State of Katanga

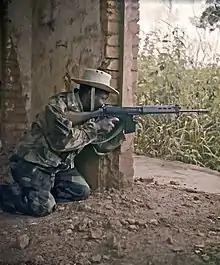
Katangese gendarme in 1961

In February 1961, attempting to bolster his position in Katanga, Tshombe began importing more foreign mercenaries from neighboring states to assist his Gendarmes. The "Mercenary Problem", as the international community termed it, was a major concern of the ONUC. The Katangese Army was already staffed by Belgian officers, and white volunteers of Belgian extraction constituted about 117 men under Tshombe's direction. Although from January to February 1961, gestures were made to remove these 'illegal combatants' from the Congo, their places were quickly taken by a sizable force of nearly 500 British, Rhodesian, French, and South African irregulars. Many of them were given command assignments in the Gendarmes, while others formed a pro-Tshombe unit known as the "International Company", composed chiefly of White South African fighters.